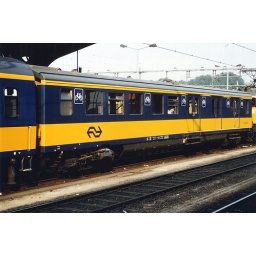
Bicycle car in InterCity train at Amsterdam central station. This was a former Plan L mail express car.